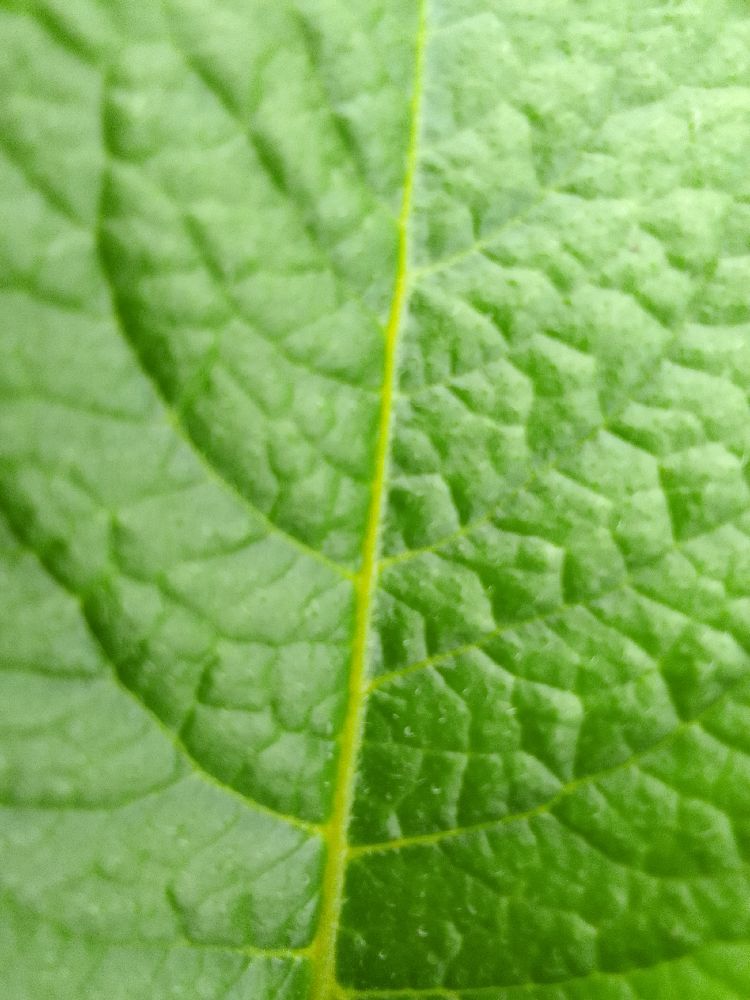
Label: Healthy